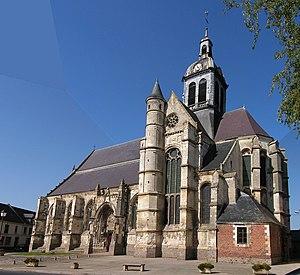
Harbonnières est une commune française située dans le département de la Somme, en région Hauts-de-France.
Saint-Martin est le nom de nombreuses églises, en Europe et en Amérique latine. Cet article en recense un certain nombre.